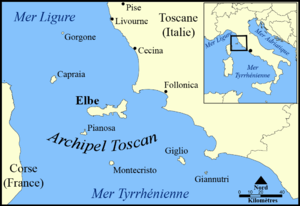
Giannutri est une petite île italienne de Méditerranée, proche des côtes de Toscane. C'est l'île la plus méridionale de l'archipel toscan. Elle possède un phare implanté près de Punta di Capel Rosso.
Le parc national de l’archipel toscan est un parc national italien situé dans la province de Livourne, en Toscane.
L'archipel toscan est un groupe d'îles italiennes situées entre la Toscane continentale et la Corse, dans le canal de Corse, en mer Tyrrhénienne. L'île principale, Elbe, est localisée à 10 kilomètres au sud-ouest de Piombino, sur la côte de Toscane. Capraia est l'île la plus proche de la Corse, une distance de 27 kilomètres la sépare du cap Corse, situé à l'ouest.
L'île de Gorgone est l'île la plus septentrionale de l'archipel toscan, en mer Tyrrhénienne.
Le phare de Punta Paratella est un phare actif situé sur l'île de Gorgone faisant partie du territoire de la commune de Livourne, dans la région de Toscane en Italie. Il est géré par la Marina Militare.
Le phare de Portoferraio est un phare actif situé sur le rempart nord d'un ancien fort à Portoferraio, une commune de l'île d'Elbe, dans la région de Toscane en Italie. Il est géré par la Marina Militare et le Parc national de l'archipel toscan.